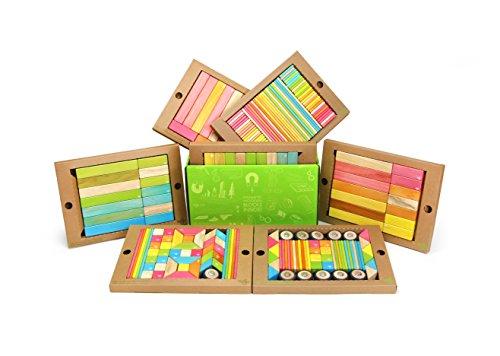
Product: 240 Piece Tegu Classroom Magnetic Wooden Block Set, Tints
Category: Toys & Games | Building Toys | Stacking Blocks
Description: The Classroom Kit is a bulk pack of Tegu Blocks perfect for both the classroom or the home playroom.
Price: $93.68
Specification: ProductDimensions:16x11.2x9.2inches|ItemWeight:20pounds|ShippingWeight:20pounds(Viewshippingratesandpolicies)|DomesticShipping:ItemcanbeshippedwithinU.S.|InternationalShipping:ThisitemcanbeshippedtoselectcountriesoutsideoftheU.S.LearnMore|ShippingAdvisory:Thisitemmustbeshippedseparatelyfromotheritemsinyourorder.Additionalshippingchargeswillnotapply.|ASIN:B01LXU3FRC|Itemmodelnumber:240P-TNT-608T|Manufacturerrecommendedage:1month-15years